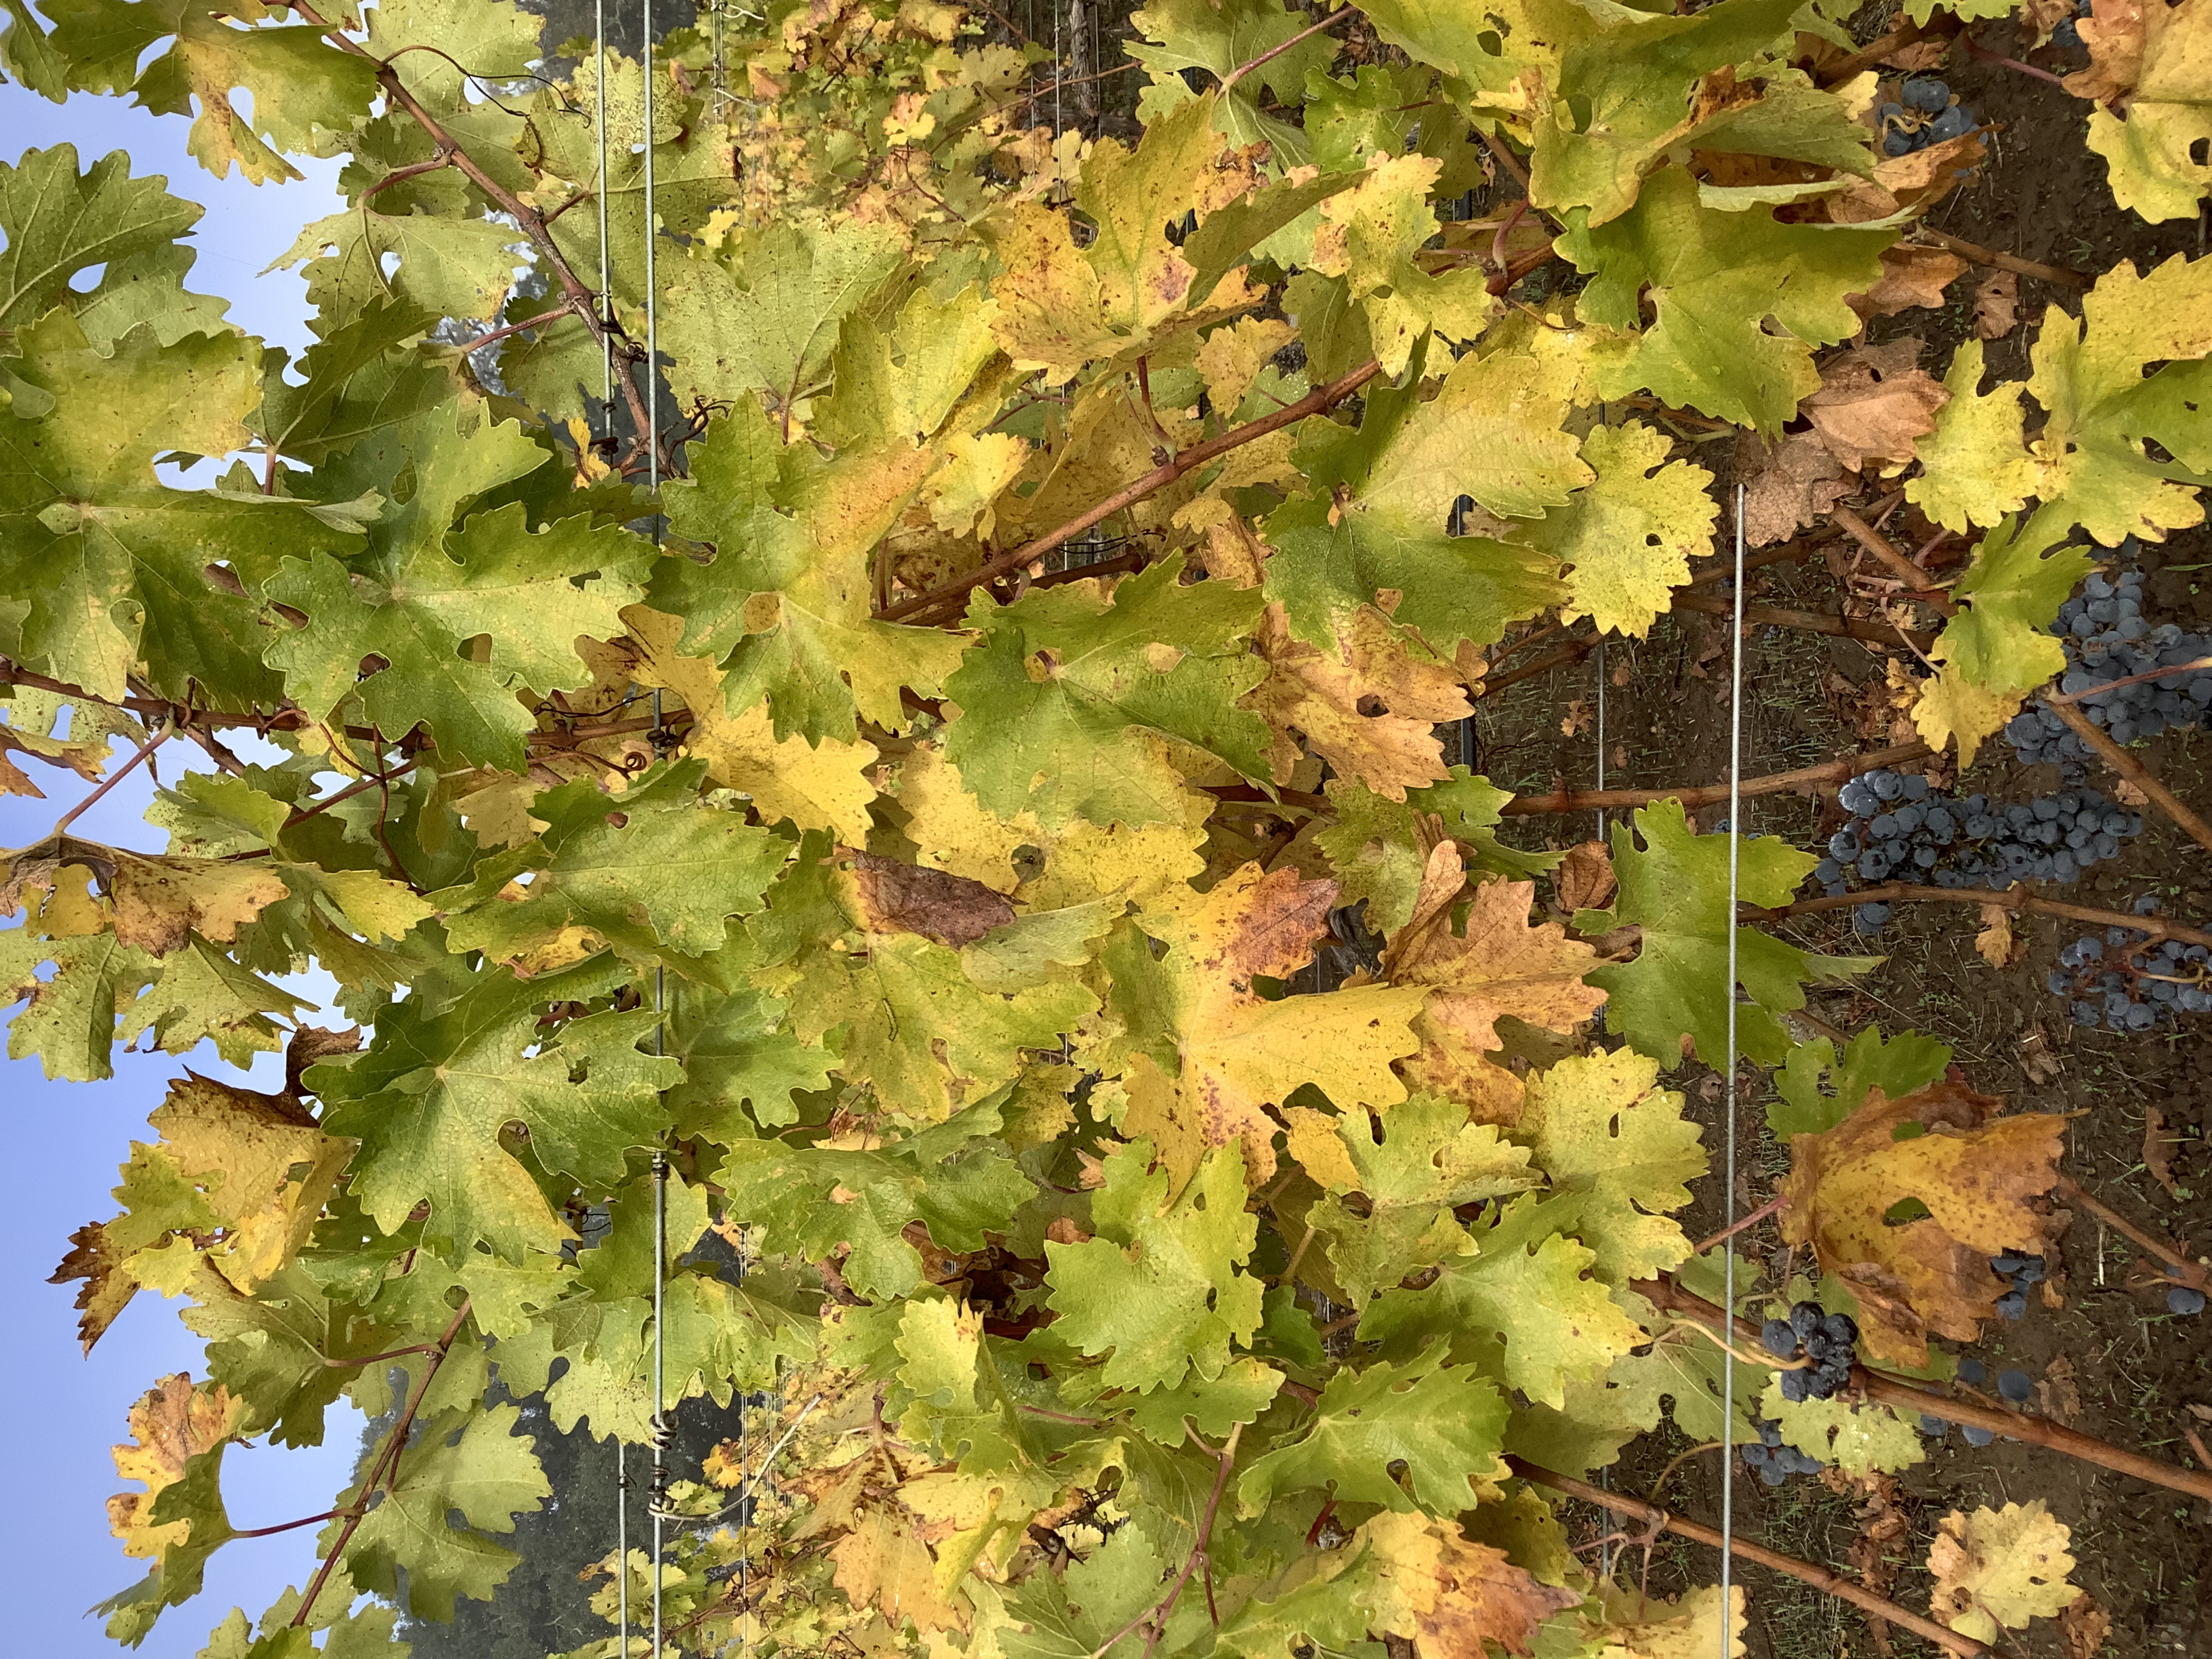
Label: No Virus